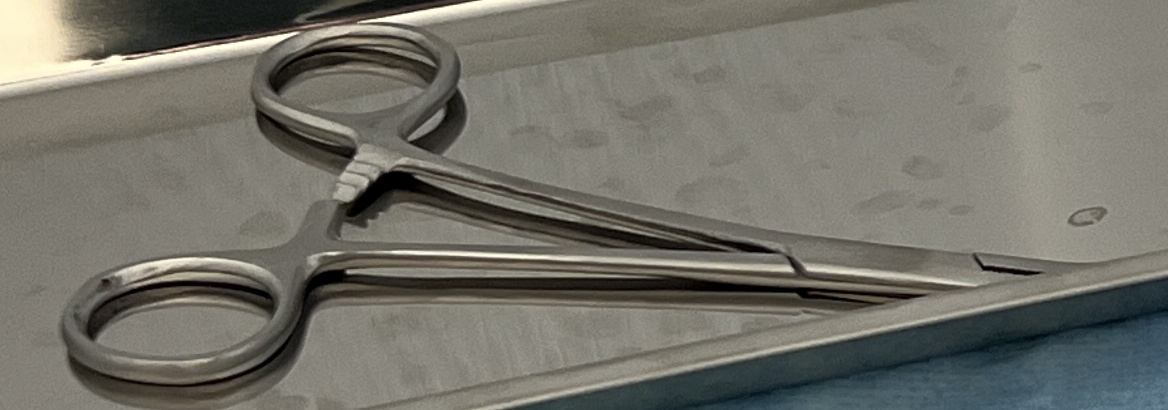
Hinged instrument state: open